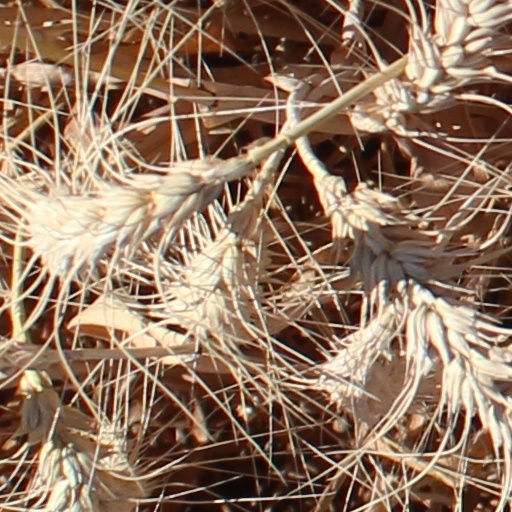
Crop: wheat